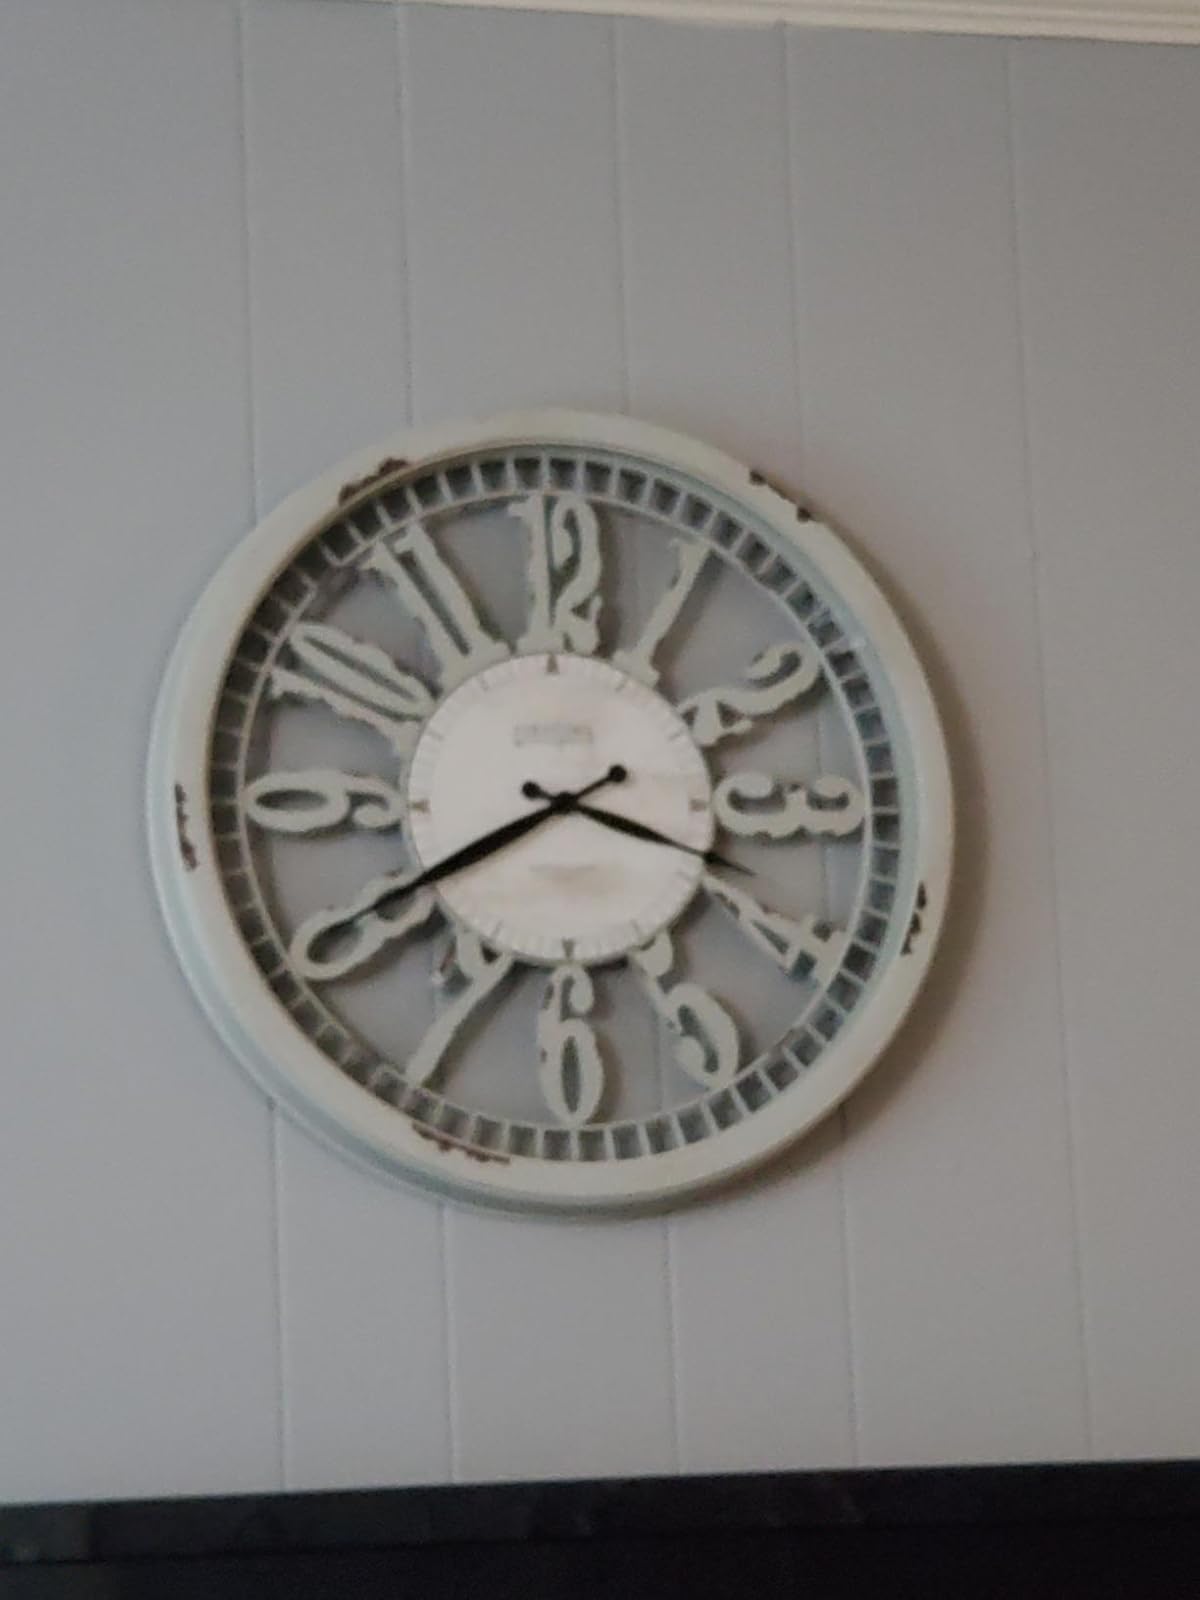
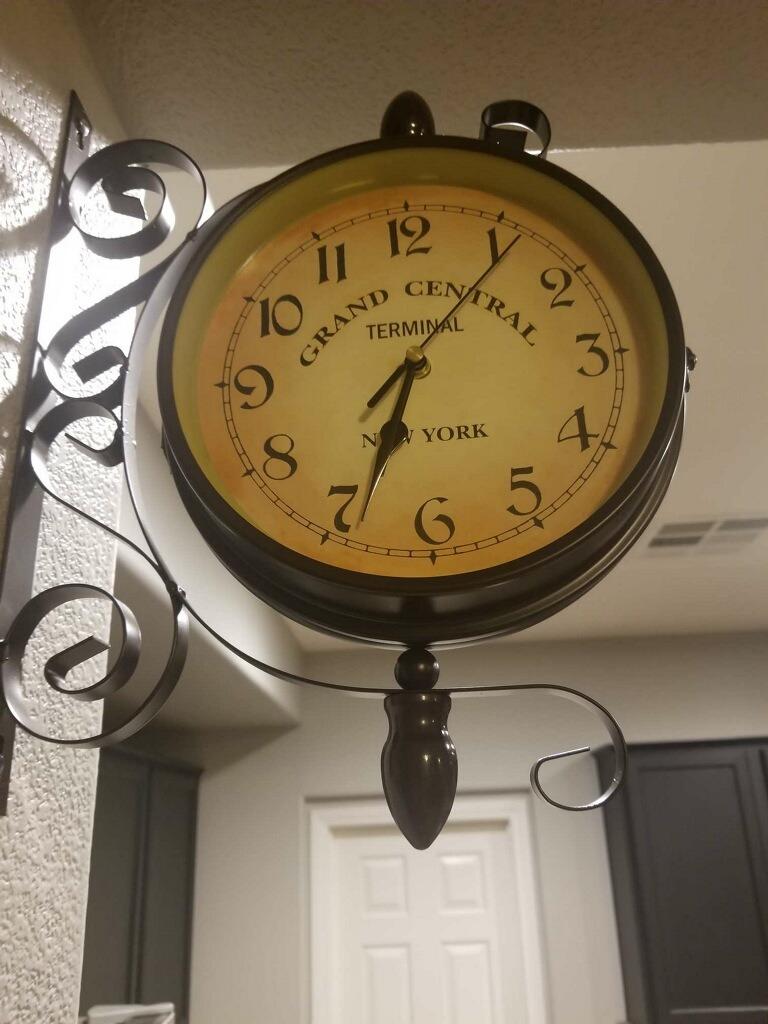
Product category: clock
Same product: no